MINOS

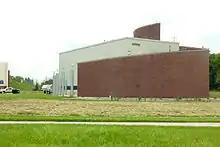
MINOS service building at Fermilab, the entrance to the underground MINOS hall that hosts the near detector.

Both MINOS detectors are steel-scintillator sampling calorimeters made out of alternating planes of magnetized steel and plastic scintillators. The magnetic field causes the path of a muon produced in a muon neutrino interaction to bend, making it possible to distinguish interactions with neutrinos from those with antineutrinos. This feature of the MINOS detectors allows MINOS to search for CPT-violation with atmospheric neutrinos and anti-neutrinos.